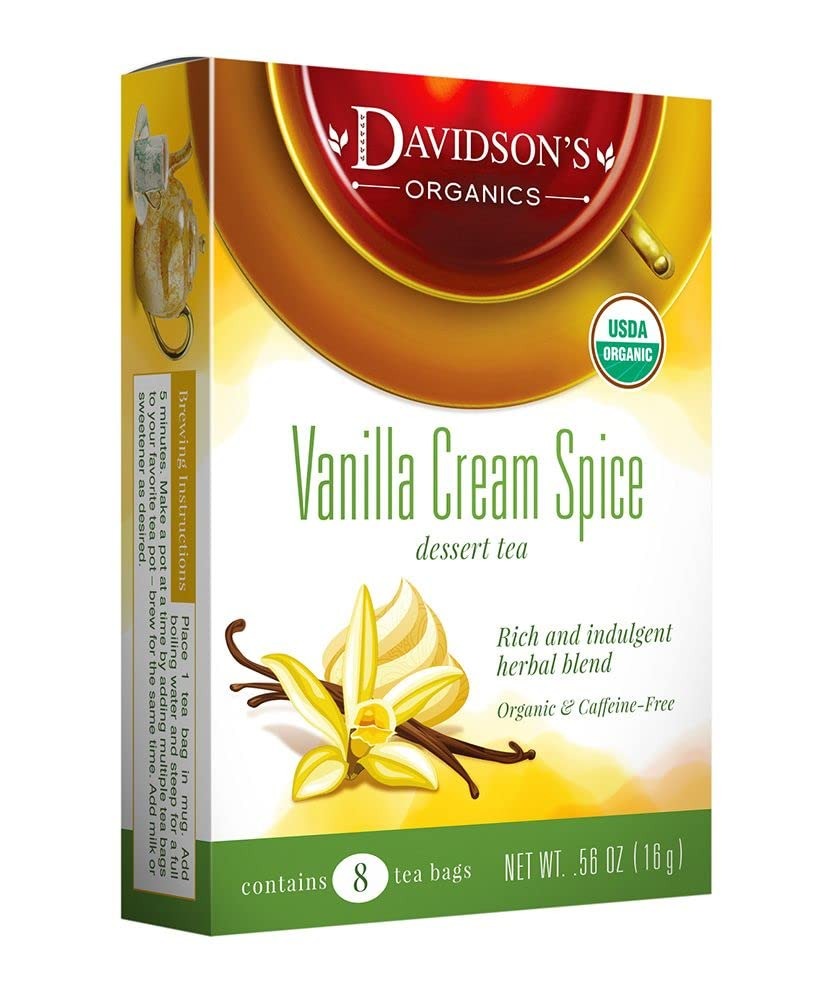
Item Name: Davidson's Organics, Vanilla Cream Spice, 8-count Tea Bags, Pack of 12
Bullet Point 1: Vanilla Cream Spice combines vanilla essence and sweet cinnamon with a base of creamy chicory, barley and South African rooibos, making the blend a perfect caffeine-free dessert alternative with only 3 calories per cup. Davidson's Vanilla Cream Spice is a rich, buttery herbal blend with creamy top notes and spicy cinnamon undertones.
Bullet Point 2: LEAF TO CUP: From our farms in India to your family, Davidson’s Organics is a vertically integrated provider of premium teas at affordable prices. We grow, import, blend, package, and sell - overseeing the entire journey of our tea from the leaf cuttings to the infusion in your cup.
Bullet Point 3: ALWAYS ORGANIC: Davidson’s Organics is a 3rd generation organic tea grower delivering on its promise of providing top-notch USDA certified organic teas. Our teas are grown non-GMO & free from harmful chemicals and pesticides. We are responsibly sourced and sustainably farmed. We believe in the holistic health of our farms, farmers, plants & animals.
Bullet Point 4: A CUP OF WELLNESS: Davidson’s offers a diverse selection of tea blends for the most discerning palates. From loose leaves to tea bags & iced, and from ayurvedic to herbal, our organic teas deliver the perfect pick me up or a restful respite. Enjoy our balanced tea blends for optimal health and sipping pleasure.
Bullet Point 5: TRUST OUR TEA: Davidson's Organics was the first purveyor of fine organic teas. Since 1976, we’ve worked tirelessly to develop blends that are true reflections of their names, while being committed to sourcing healthy ingredients grown by generations of skilled small farmers. Enjoy Davidson's Organics, the organic tea that sets the standards for the highest quality.
Value: 6.72
Unit: Each

Price: 33.26